Luxé

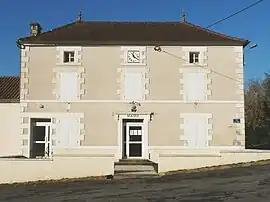
Town hall

Luxé is a commune in the Charente department in southwestern France.